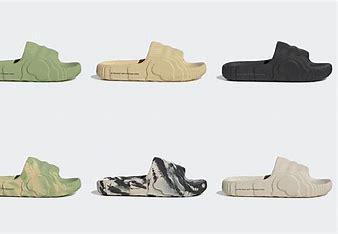
Brand: Adidas
Model: Adilette 22